Fort Miami (Michigan)

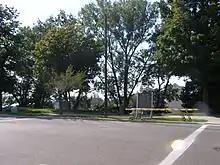

Fort Miami was a fort on the bank of the St. Joseph River at the site of the present-day city of St. Joseph, Michigan, in the United States.